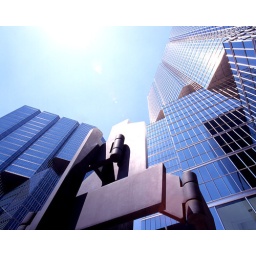
Glass and steel office towers. A retro machine age sculpture in the plaza. A pinch of lens flare.